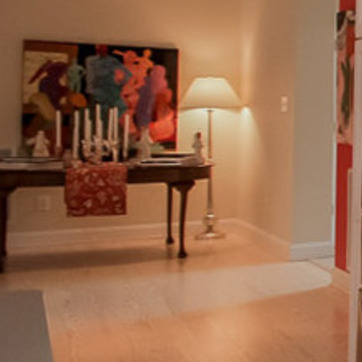
Material: wood